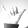
ASL letter: Y